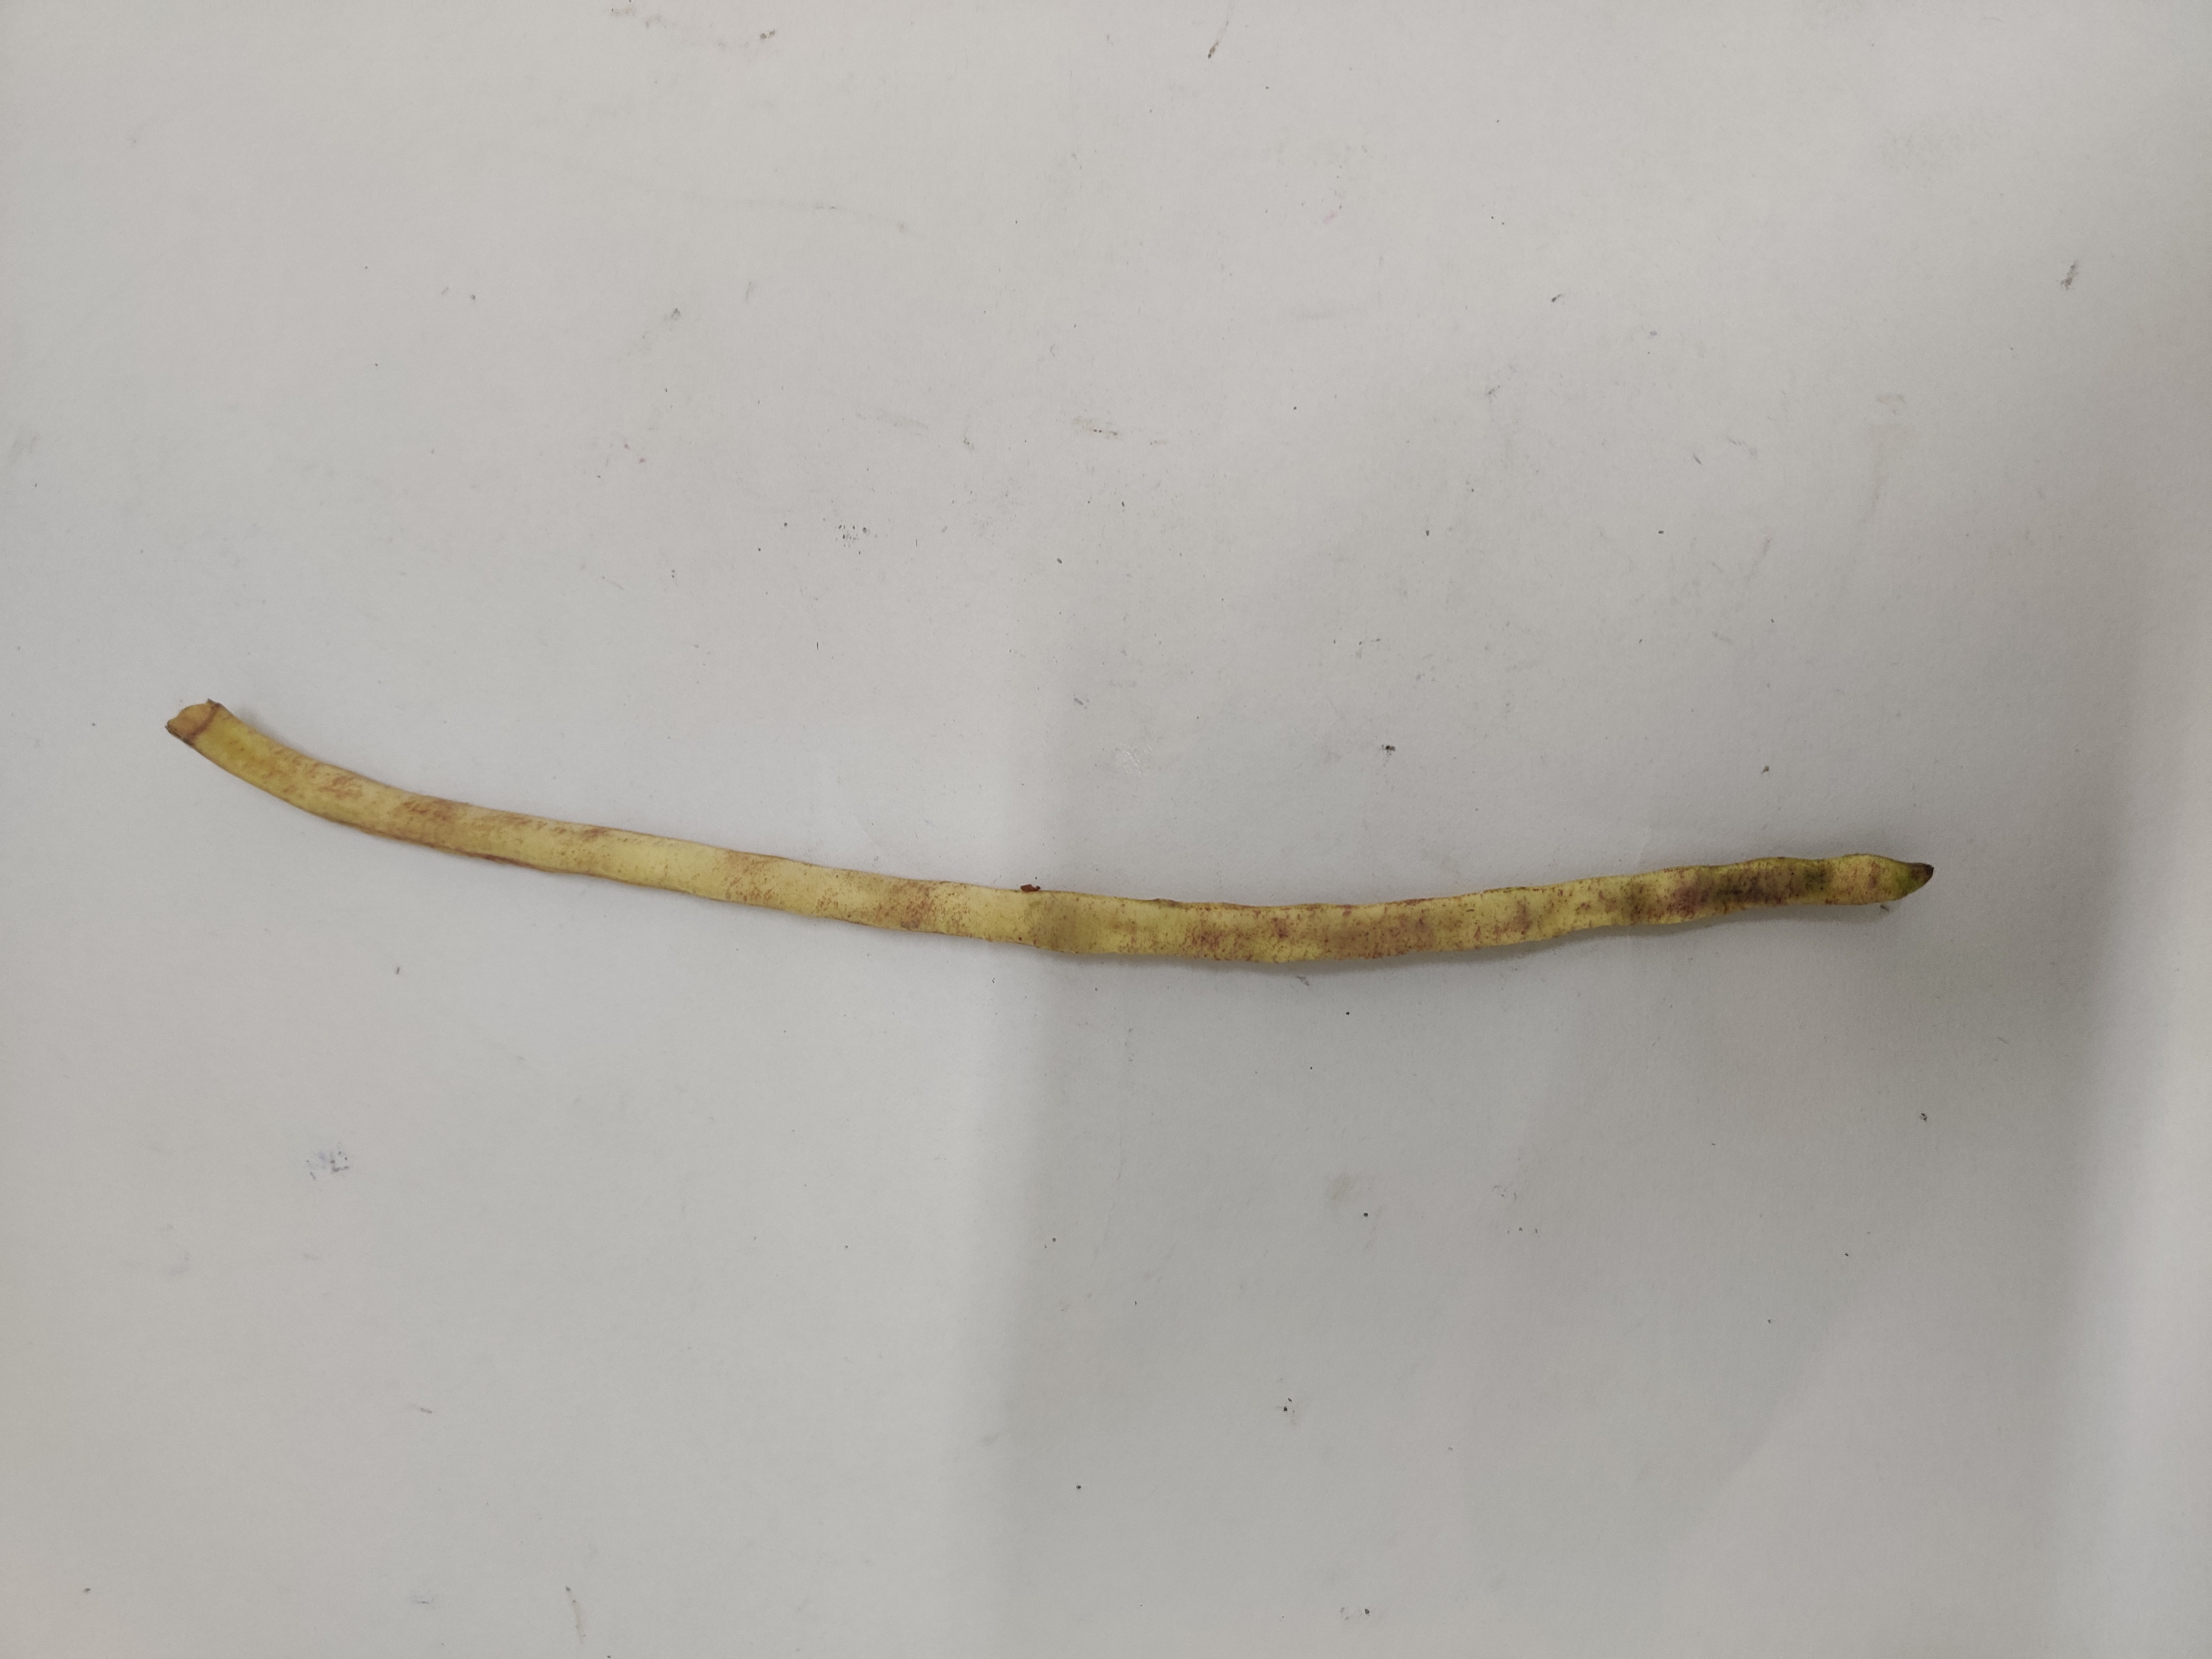
Crop: Cowpea
Condition: Severely Damaged